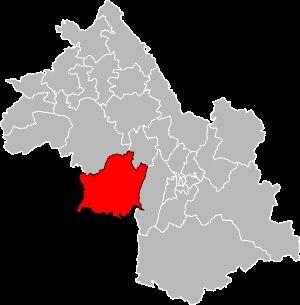
Le nom Sud Grésivaudan désigne un des 13 territoires de l'Isère.